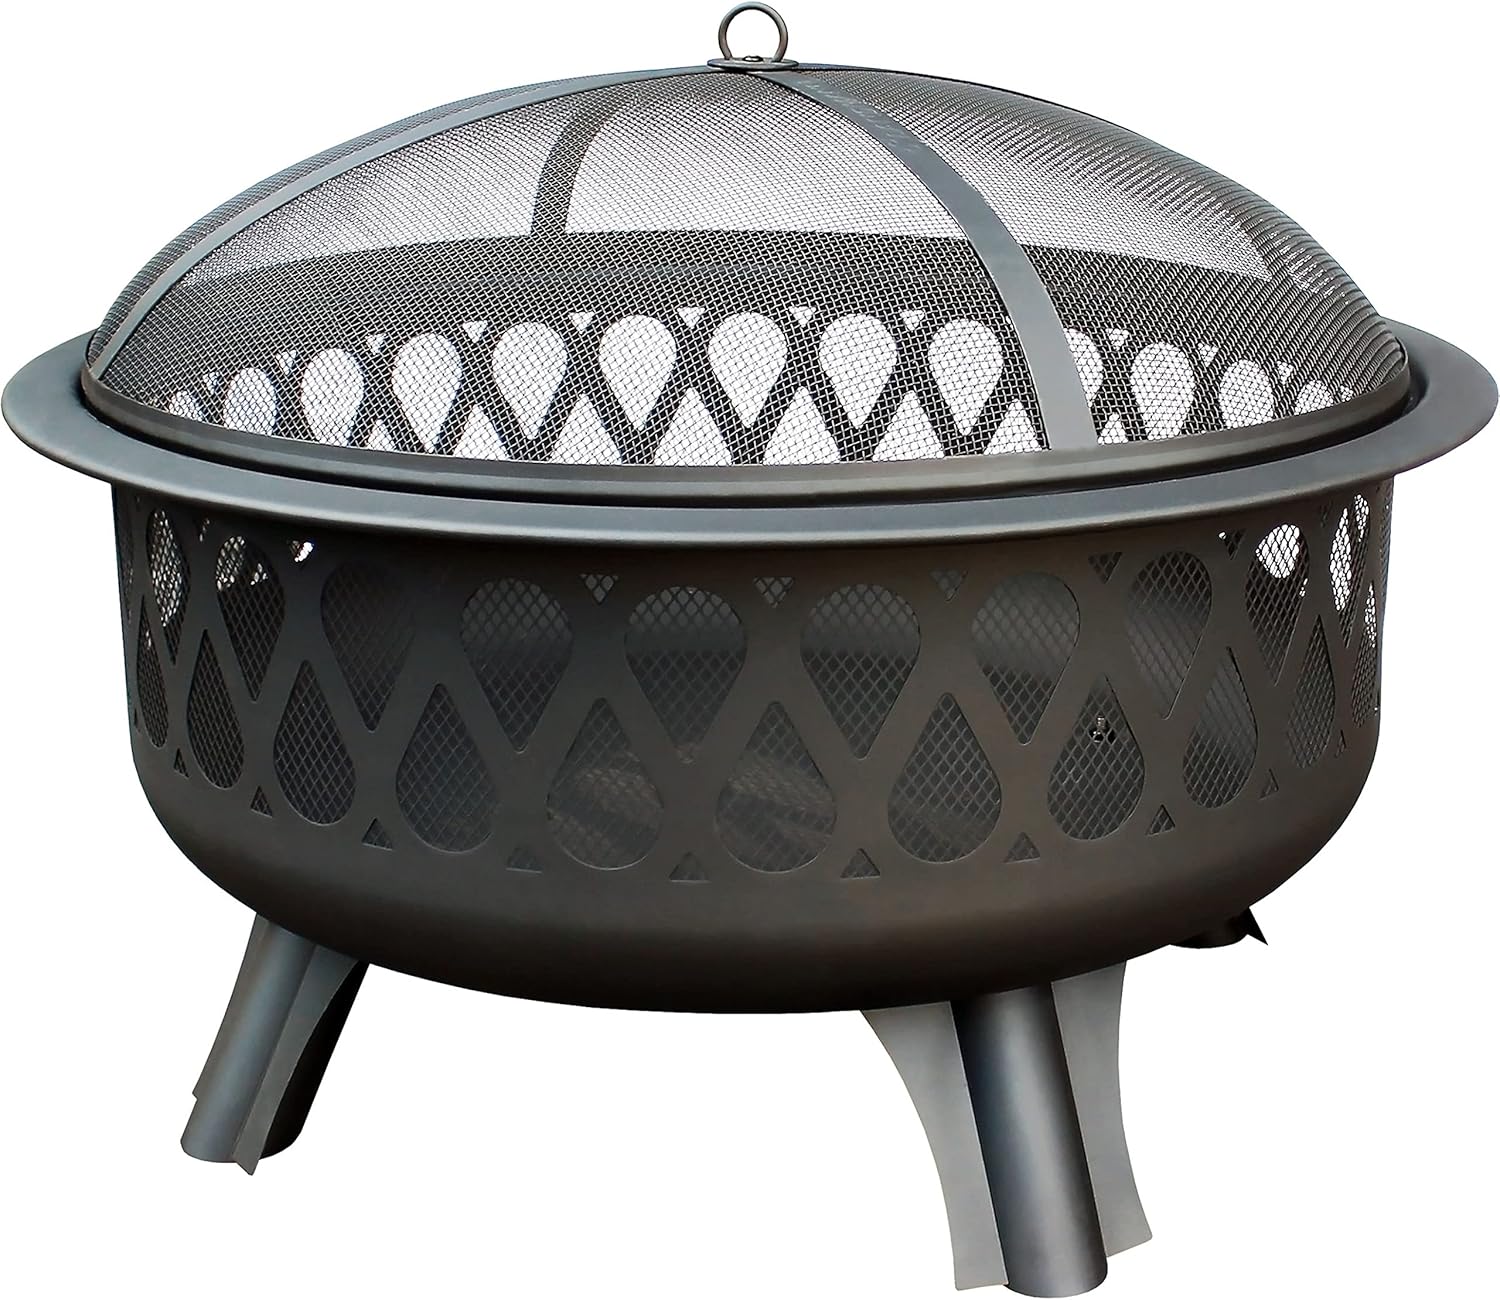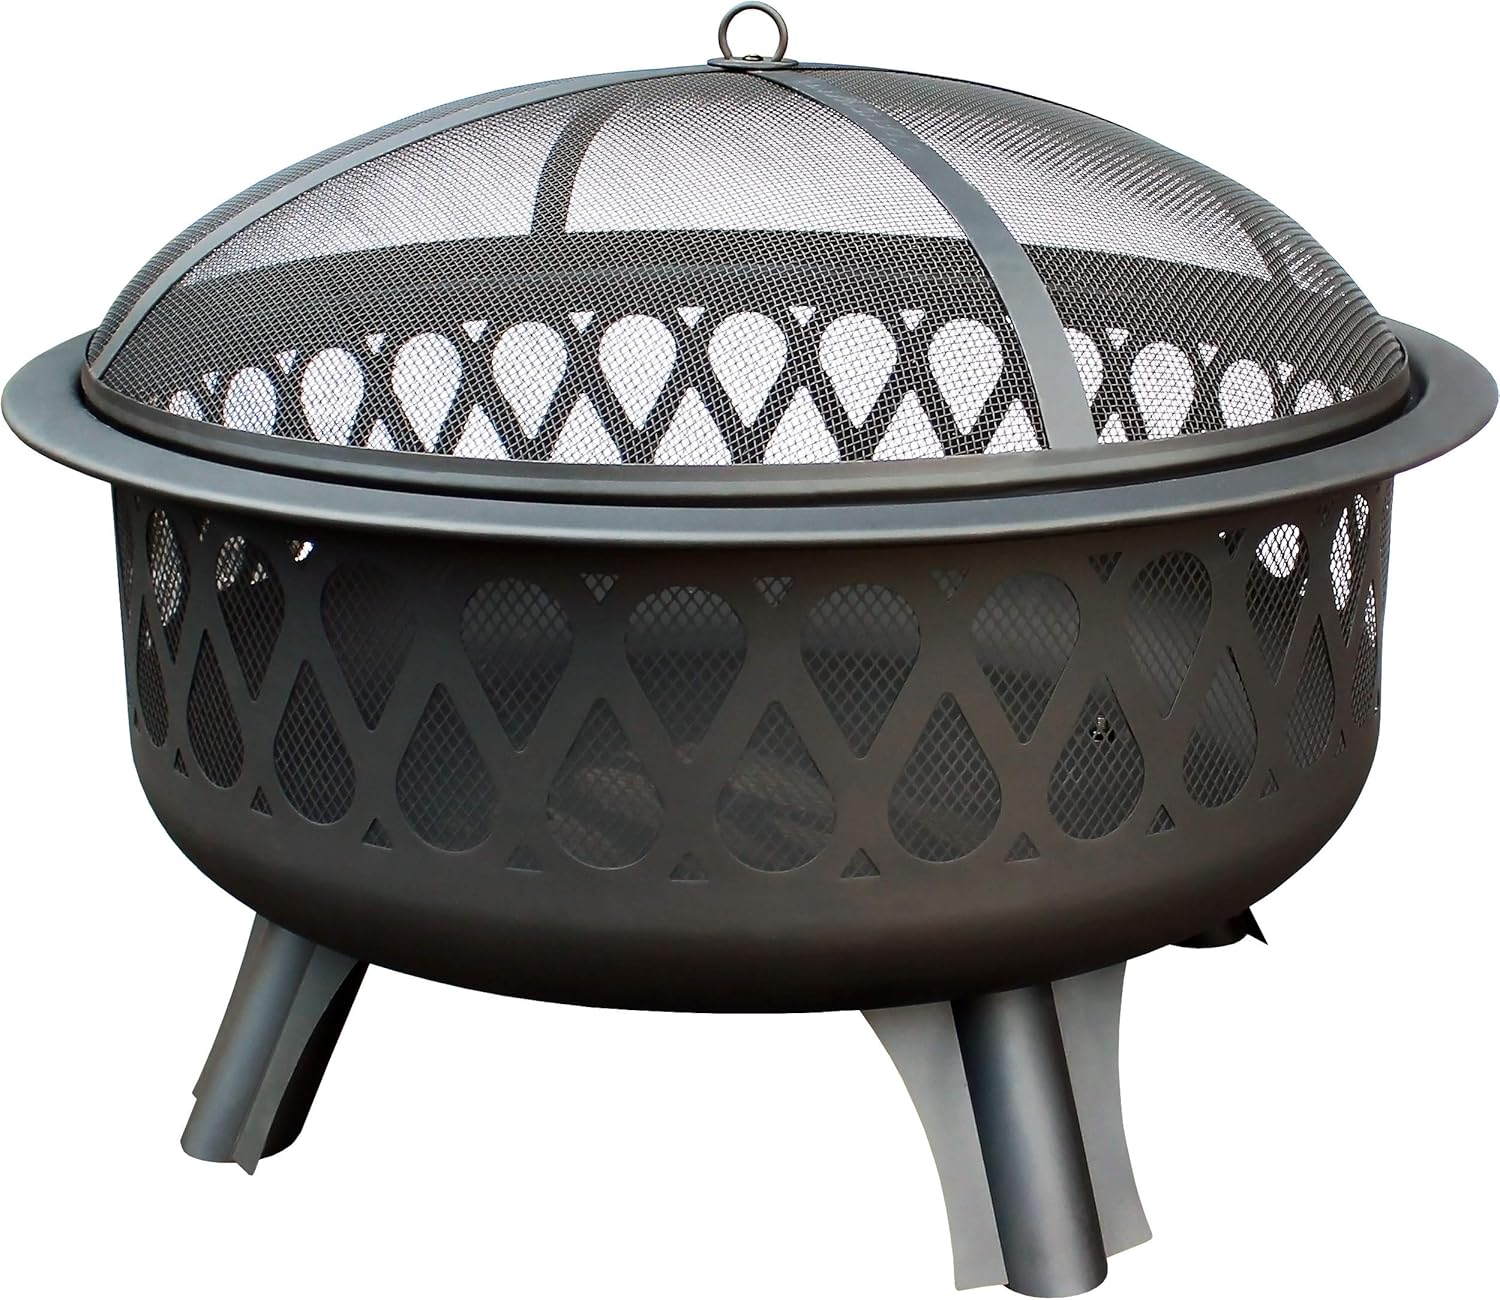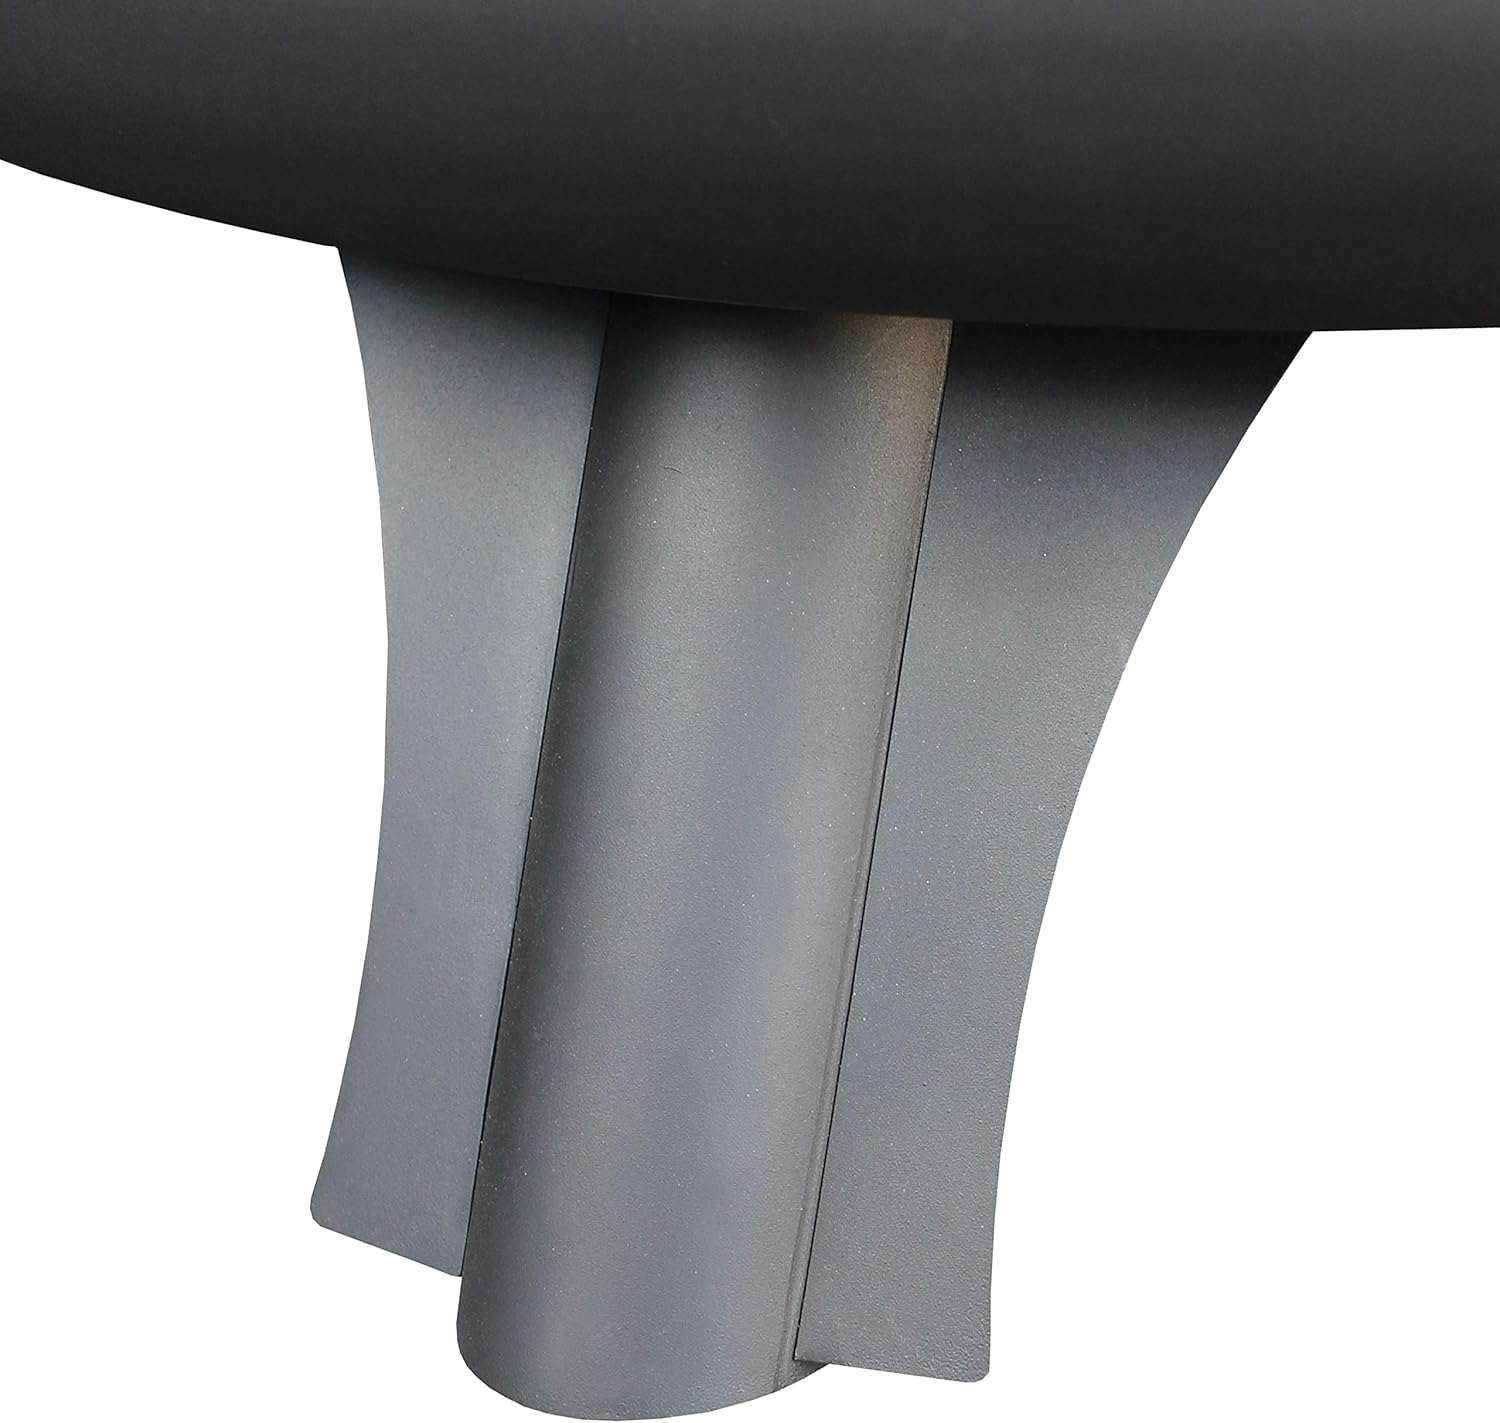
Landmann 25995 Magnafire Fire Pit, 10.3", Matte Black
Category: Amazon Home
Perfect Size for Your Backyard Needs: Whether your backyard is big or small, the newly designed Manafire fire pit is designed to fit. This firepit, 32-inch diameter and a 10.25-inch deep fire bowl with rolled edges has a fire bowl deep enough to contain firewood to keep your family and friends warm for hours. Circular airflow : The open pattern is not just for show, it's for flow. This fire pit not only gives you a 360-degree view of the fire, but the open design also allows your fire to last longer due to the circulation of airflow. Contain the Sparks: The Landmann Magnafire fire pit comes equipped with a heavy-duty spark guard, and a fire drop pattern with the inner screen allows you to enjoy your fire without worrying about uncontrollable embers flying where you don't want them. Quality Built: Babies should wobble, your fire pit should not. With four sturdy flange legs, you can rest assured that your fire will stay level even if the ground that it rests on isn't. This fire pit is also finished with a durable, black sand paint finish. Easy to Transport: Easily grab and move your fire pit anywhere you like with a strong, wide fire bowl rim, and ab angle iron reinforced fire bowl. Accessories Included: The Brunswick comes equipped with a 24 in. steel poker so you can tame the firewood and the flames.
Features: 31. 5 inch firebowl | Wide firebowl rim | Firedrop pattern | Matte black finish | Overall Dimensions: 31. 5'' (L) x 31. 5'' (W) x 21. 25'' (H) | 4 sturdy flange legs | 25 inch poker